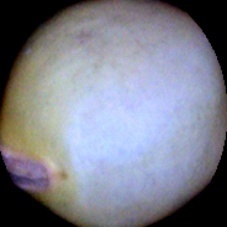
Label: Immature